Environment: real
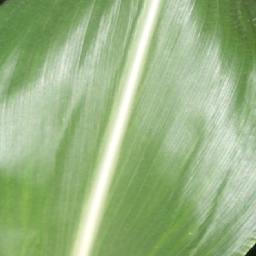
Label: healthy